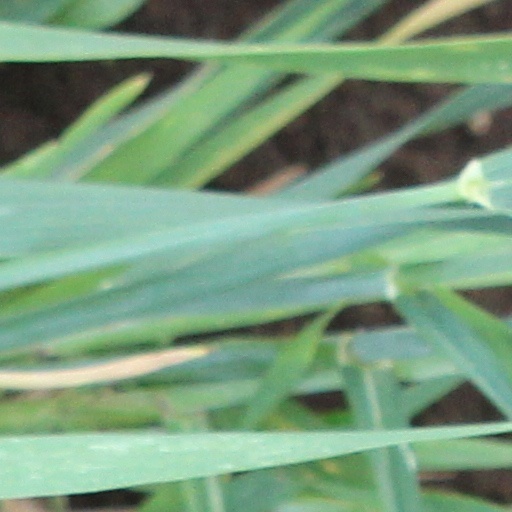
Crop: wheat